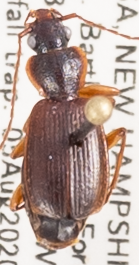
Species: Cymindis cribricollis
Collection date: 2020-08-05
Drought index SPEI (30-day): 0.016
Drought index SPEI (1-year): -0.048
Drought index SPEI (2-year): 0.594